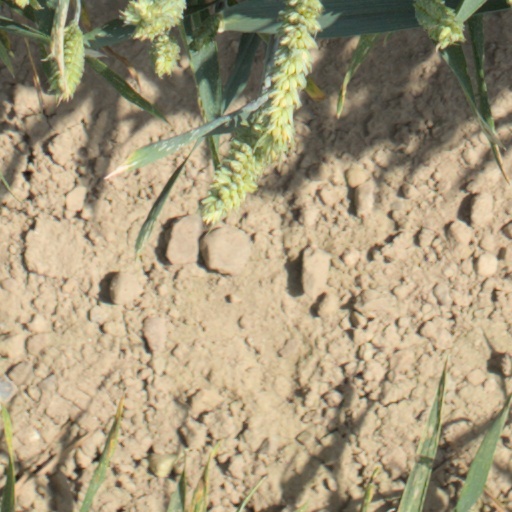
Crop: wheat